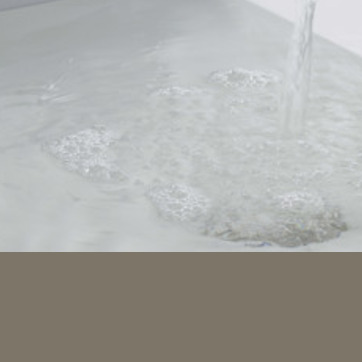
Material: water